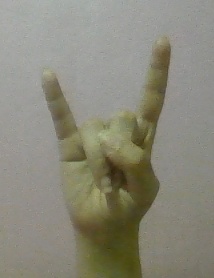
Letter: la